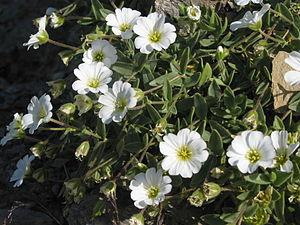
Le Céraiste à larges feuilles est une petite espèce de plante herbacée appartenant au genre Cerastium